Harpocrates

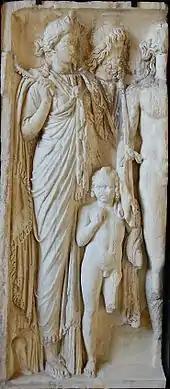
Isis, Serapis and their child Harpocrates (Louvre)

In Egyptian mythology, Horus was the child of Isis and Osiris. Osiris was the original divine pharaoh of Egypt, who had been murdered by his brother Set (by "interpretatio graeca", identified with Typhon or Chaos), mummified, and thus became the god of the underworld. The Greeks melded Osiris with their underworldly Hades to produce the essentially Alexandrian syncretism known as Serapis.